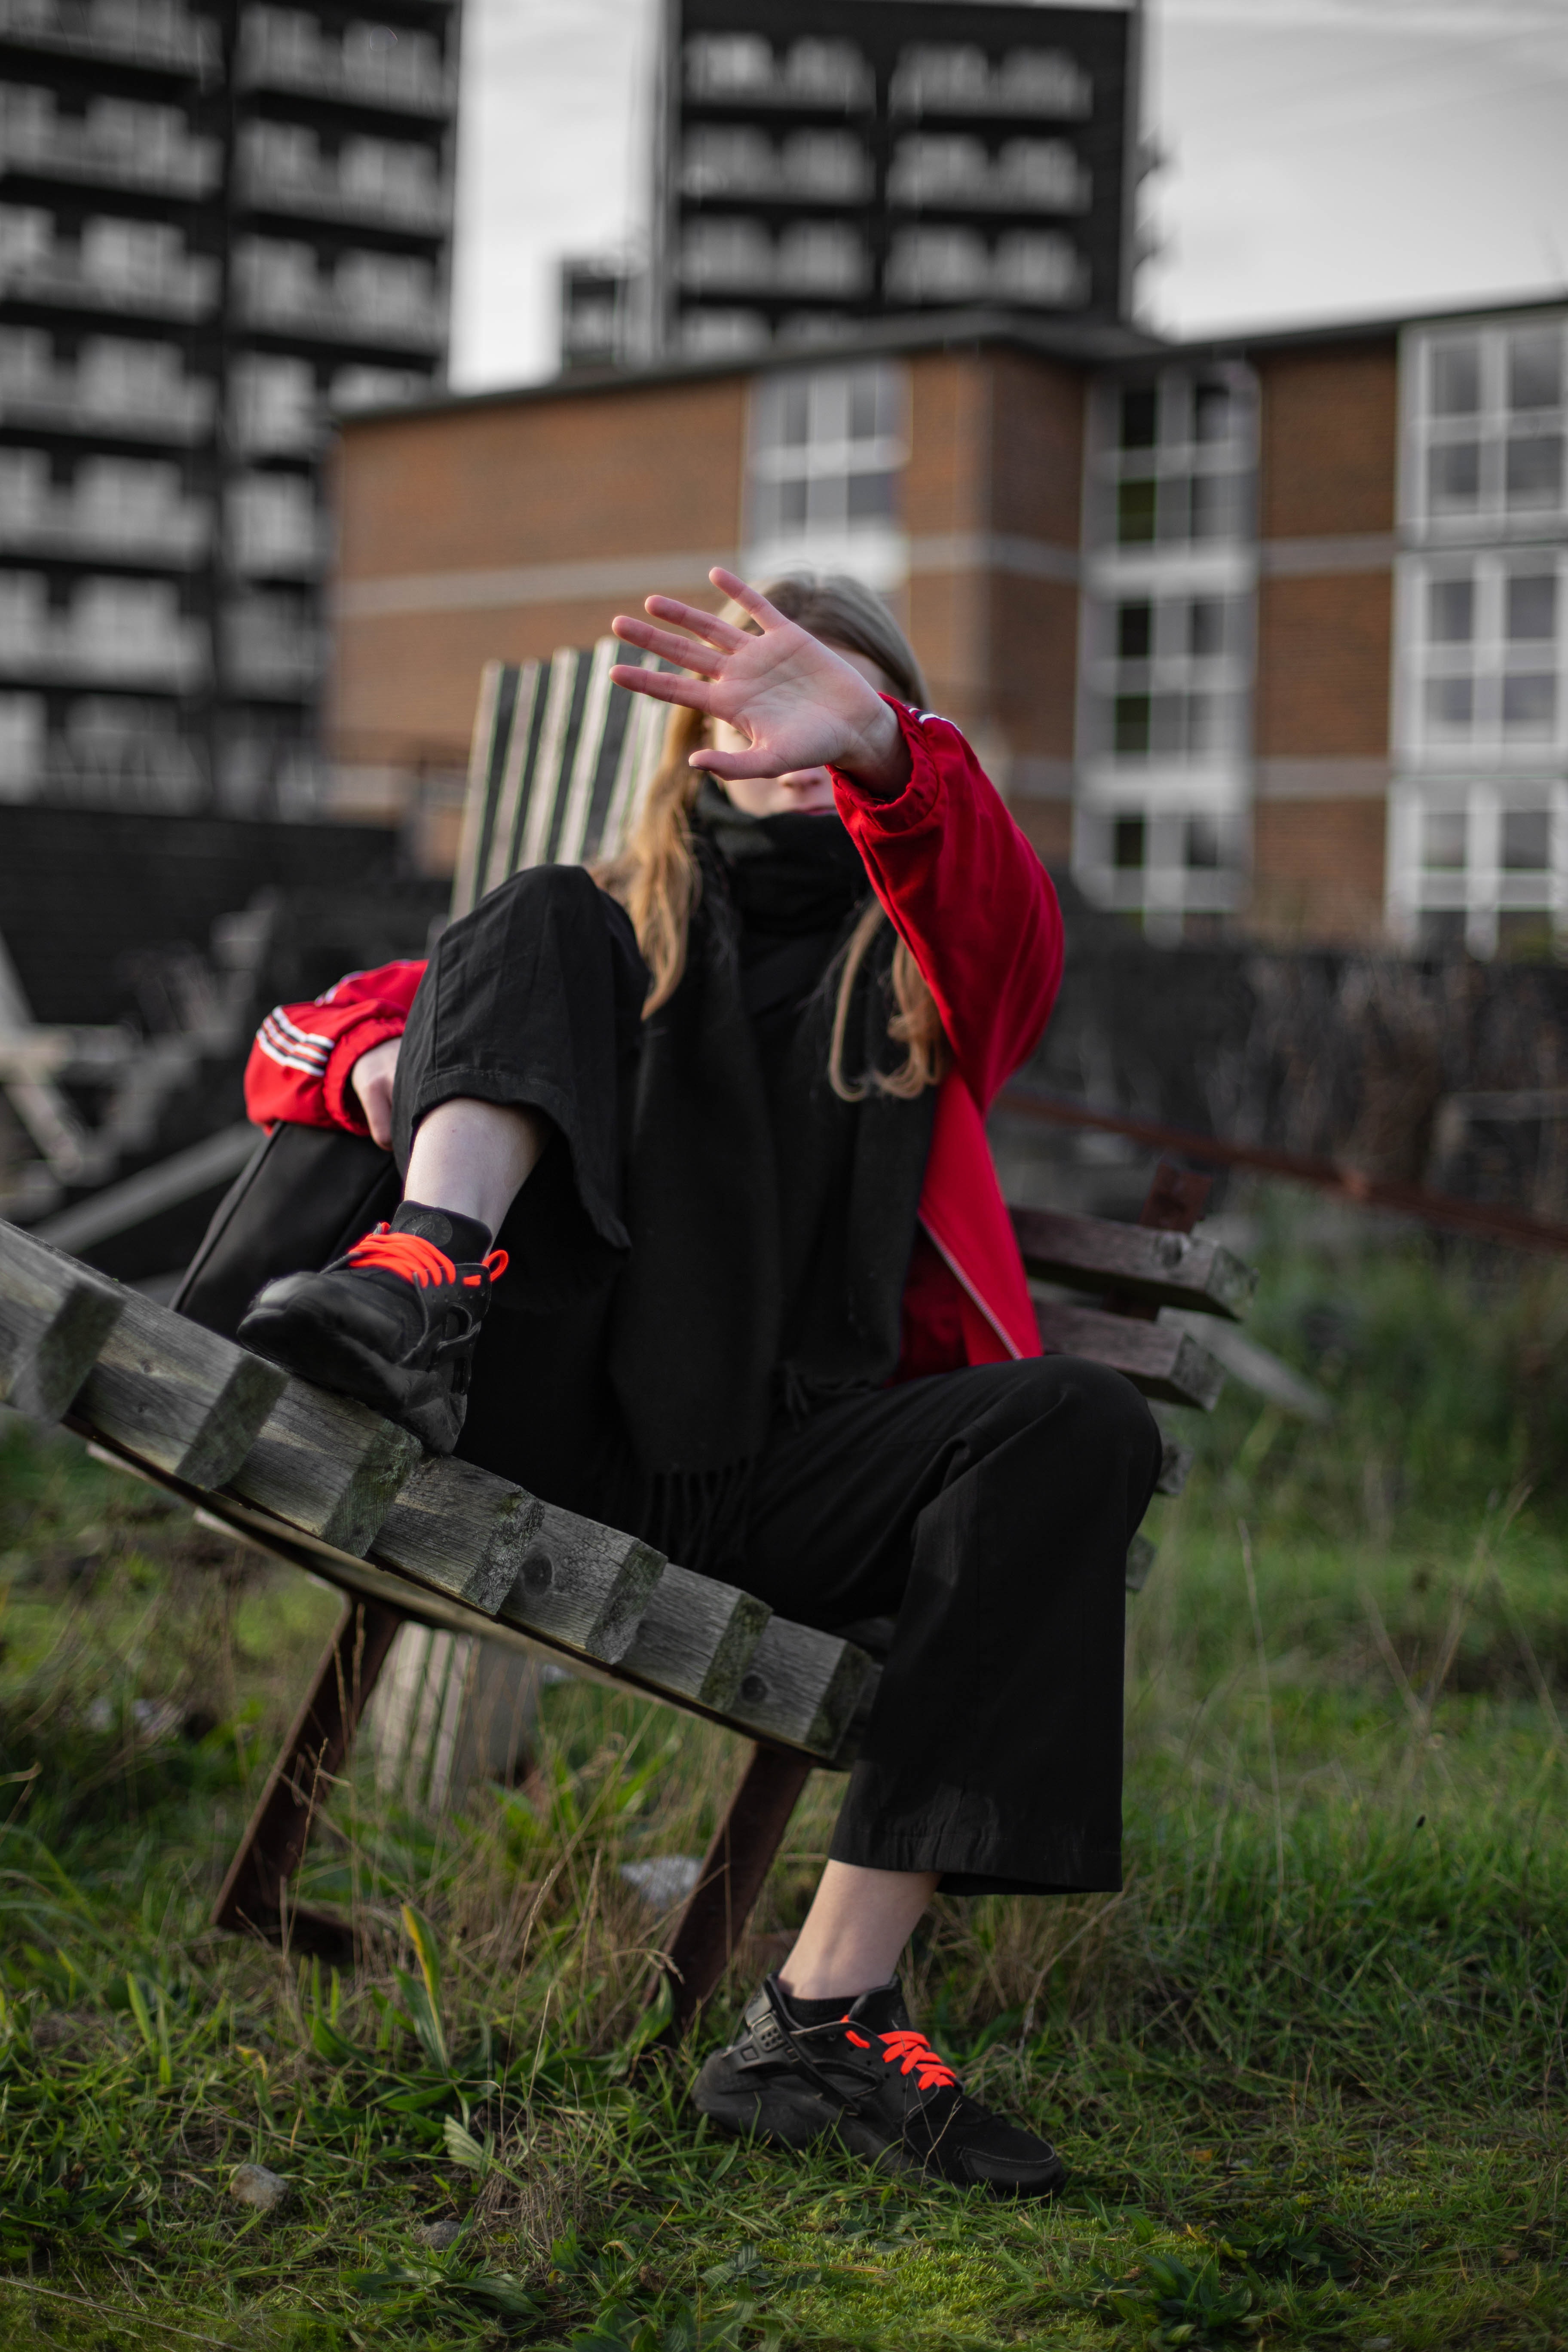
red, academic dress, grass, costume, sitting, plant